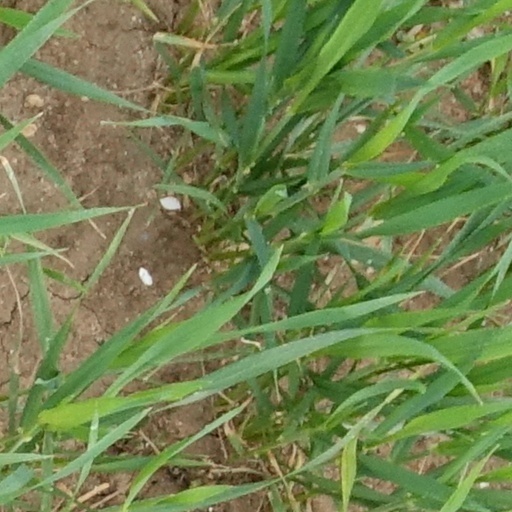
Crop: wheat